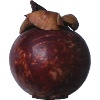
Label: Mangostan 1